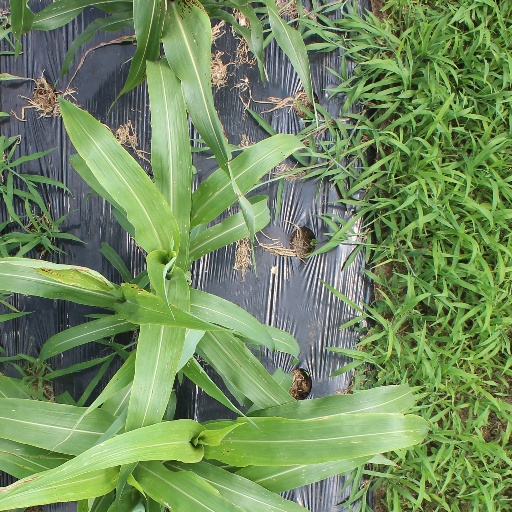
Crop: sorghum